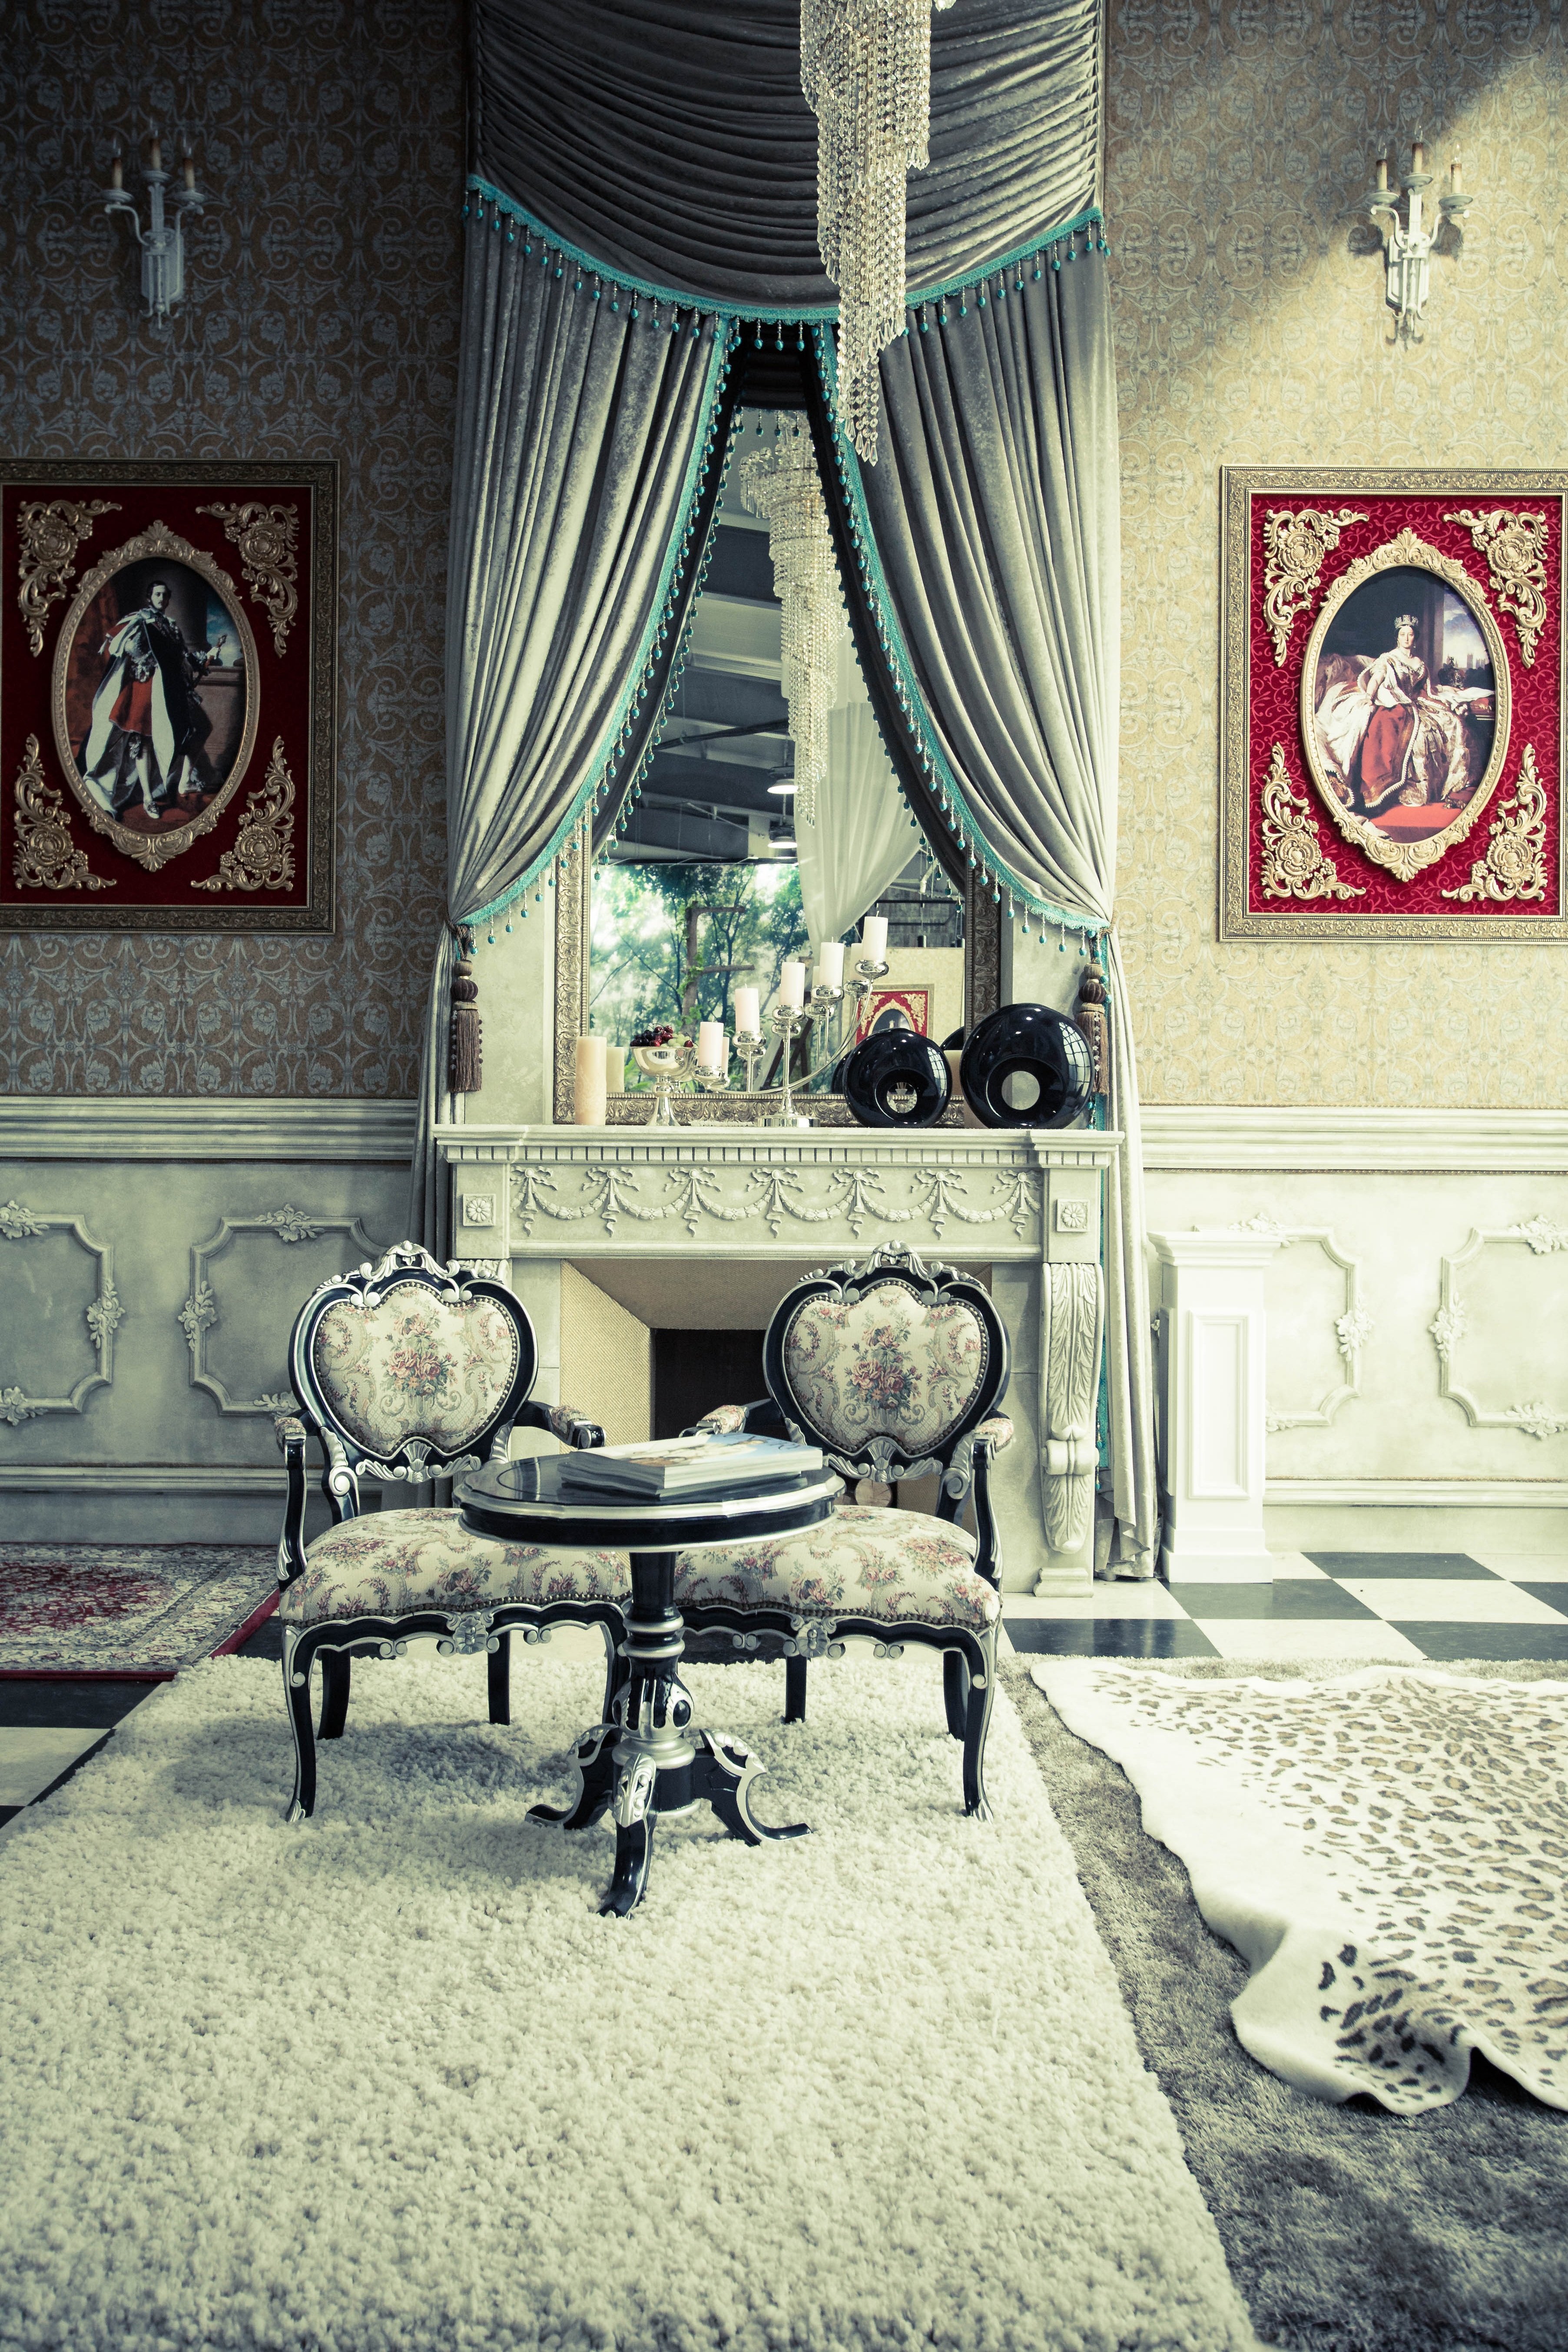
table, chair, floor, home, wall, studio, living room, furniture, room, interior design, textile, design, estate, flooring, western style, rental studio